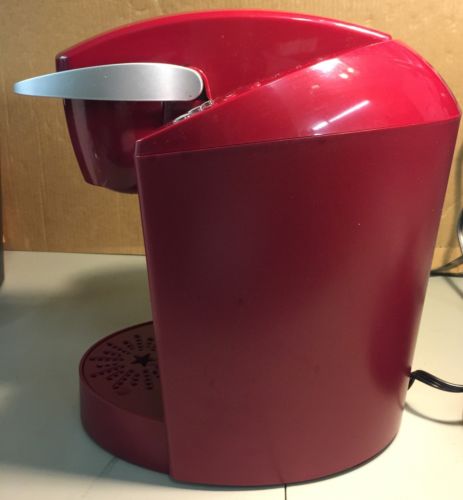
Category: coffee maker